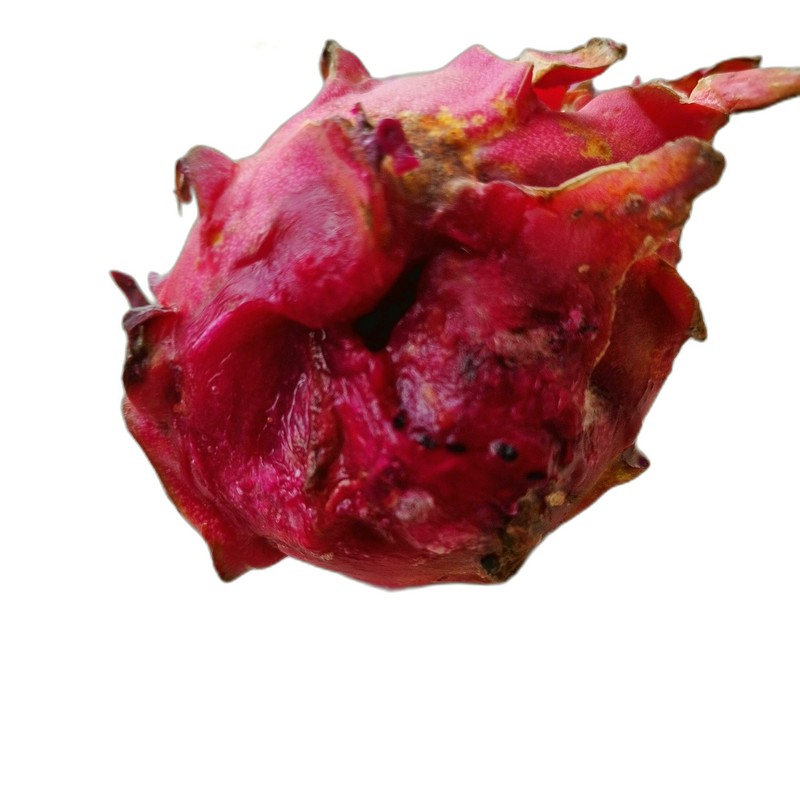
Label: Defect Dragon Fruit